Yerba mate

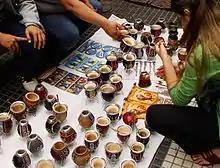
Selection of yerba mate gourds and bombillas at a street vendor in Buenos Aires, Argentina

In Paraguay, Brazil, and Argentina, a version of mate known as (or just "mate" or "cocido") in Paraguay and in Brazil is sold in teabags and in a loose-leaf form. It is often served sweetened in specialized shops or on the street, either hot or iced, pure or with fruit juice (especially lime, known in Brazil as ) or milk. In Paraguay, Argentina, and Southern Brazil, this is commonly consumed for breakfast or in a café for afternoon tea, often with a selection of sweet pastries ("facturas").